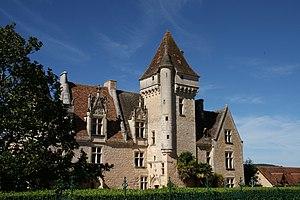
Cet article recense les monuments historiques de l'arrondissement de Sarlat-la-Canéda, dans le département de la Dordogne, en France.